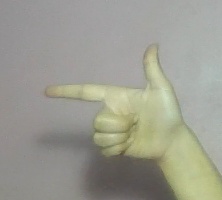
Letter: yaa